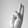
ASL letter: U